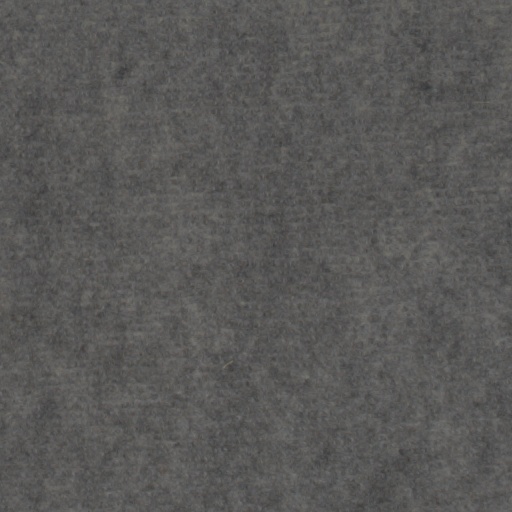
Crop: wheat